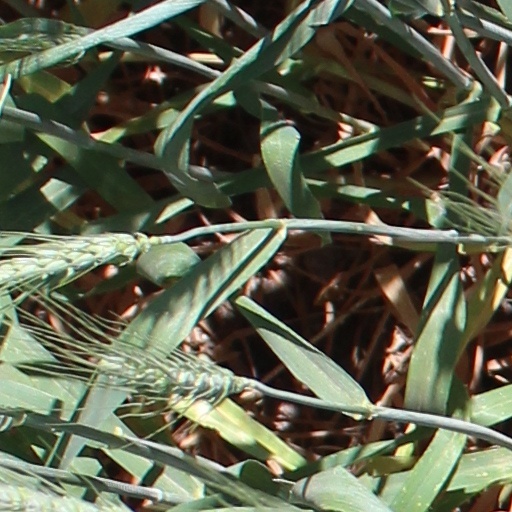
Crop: wheat